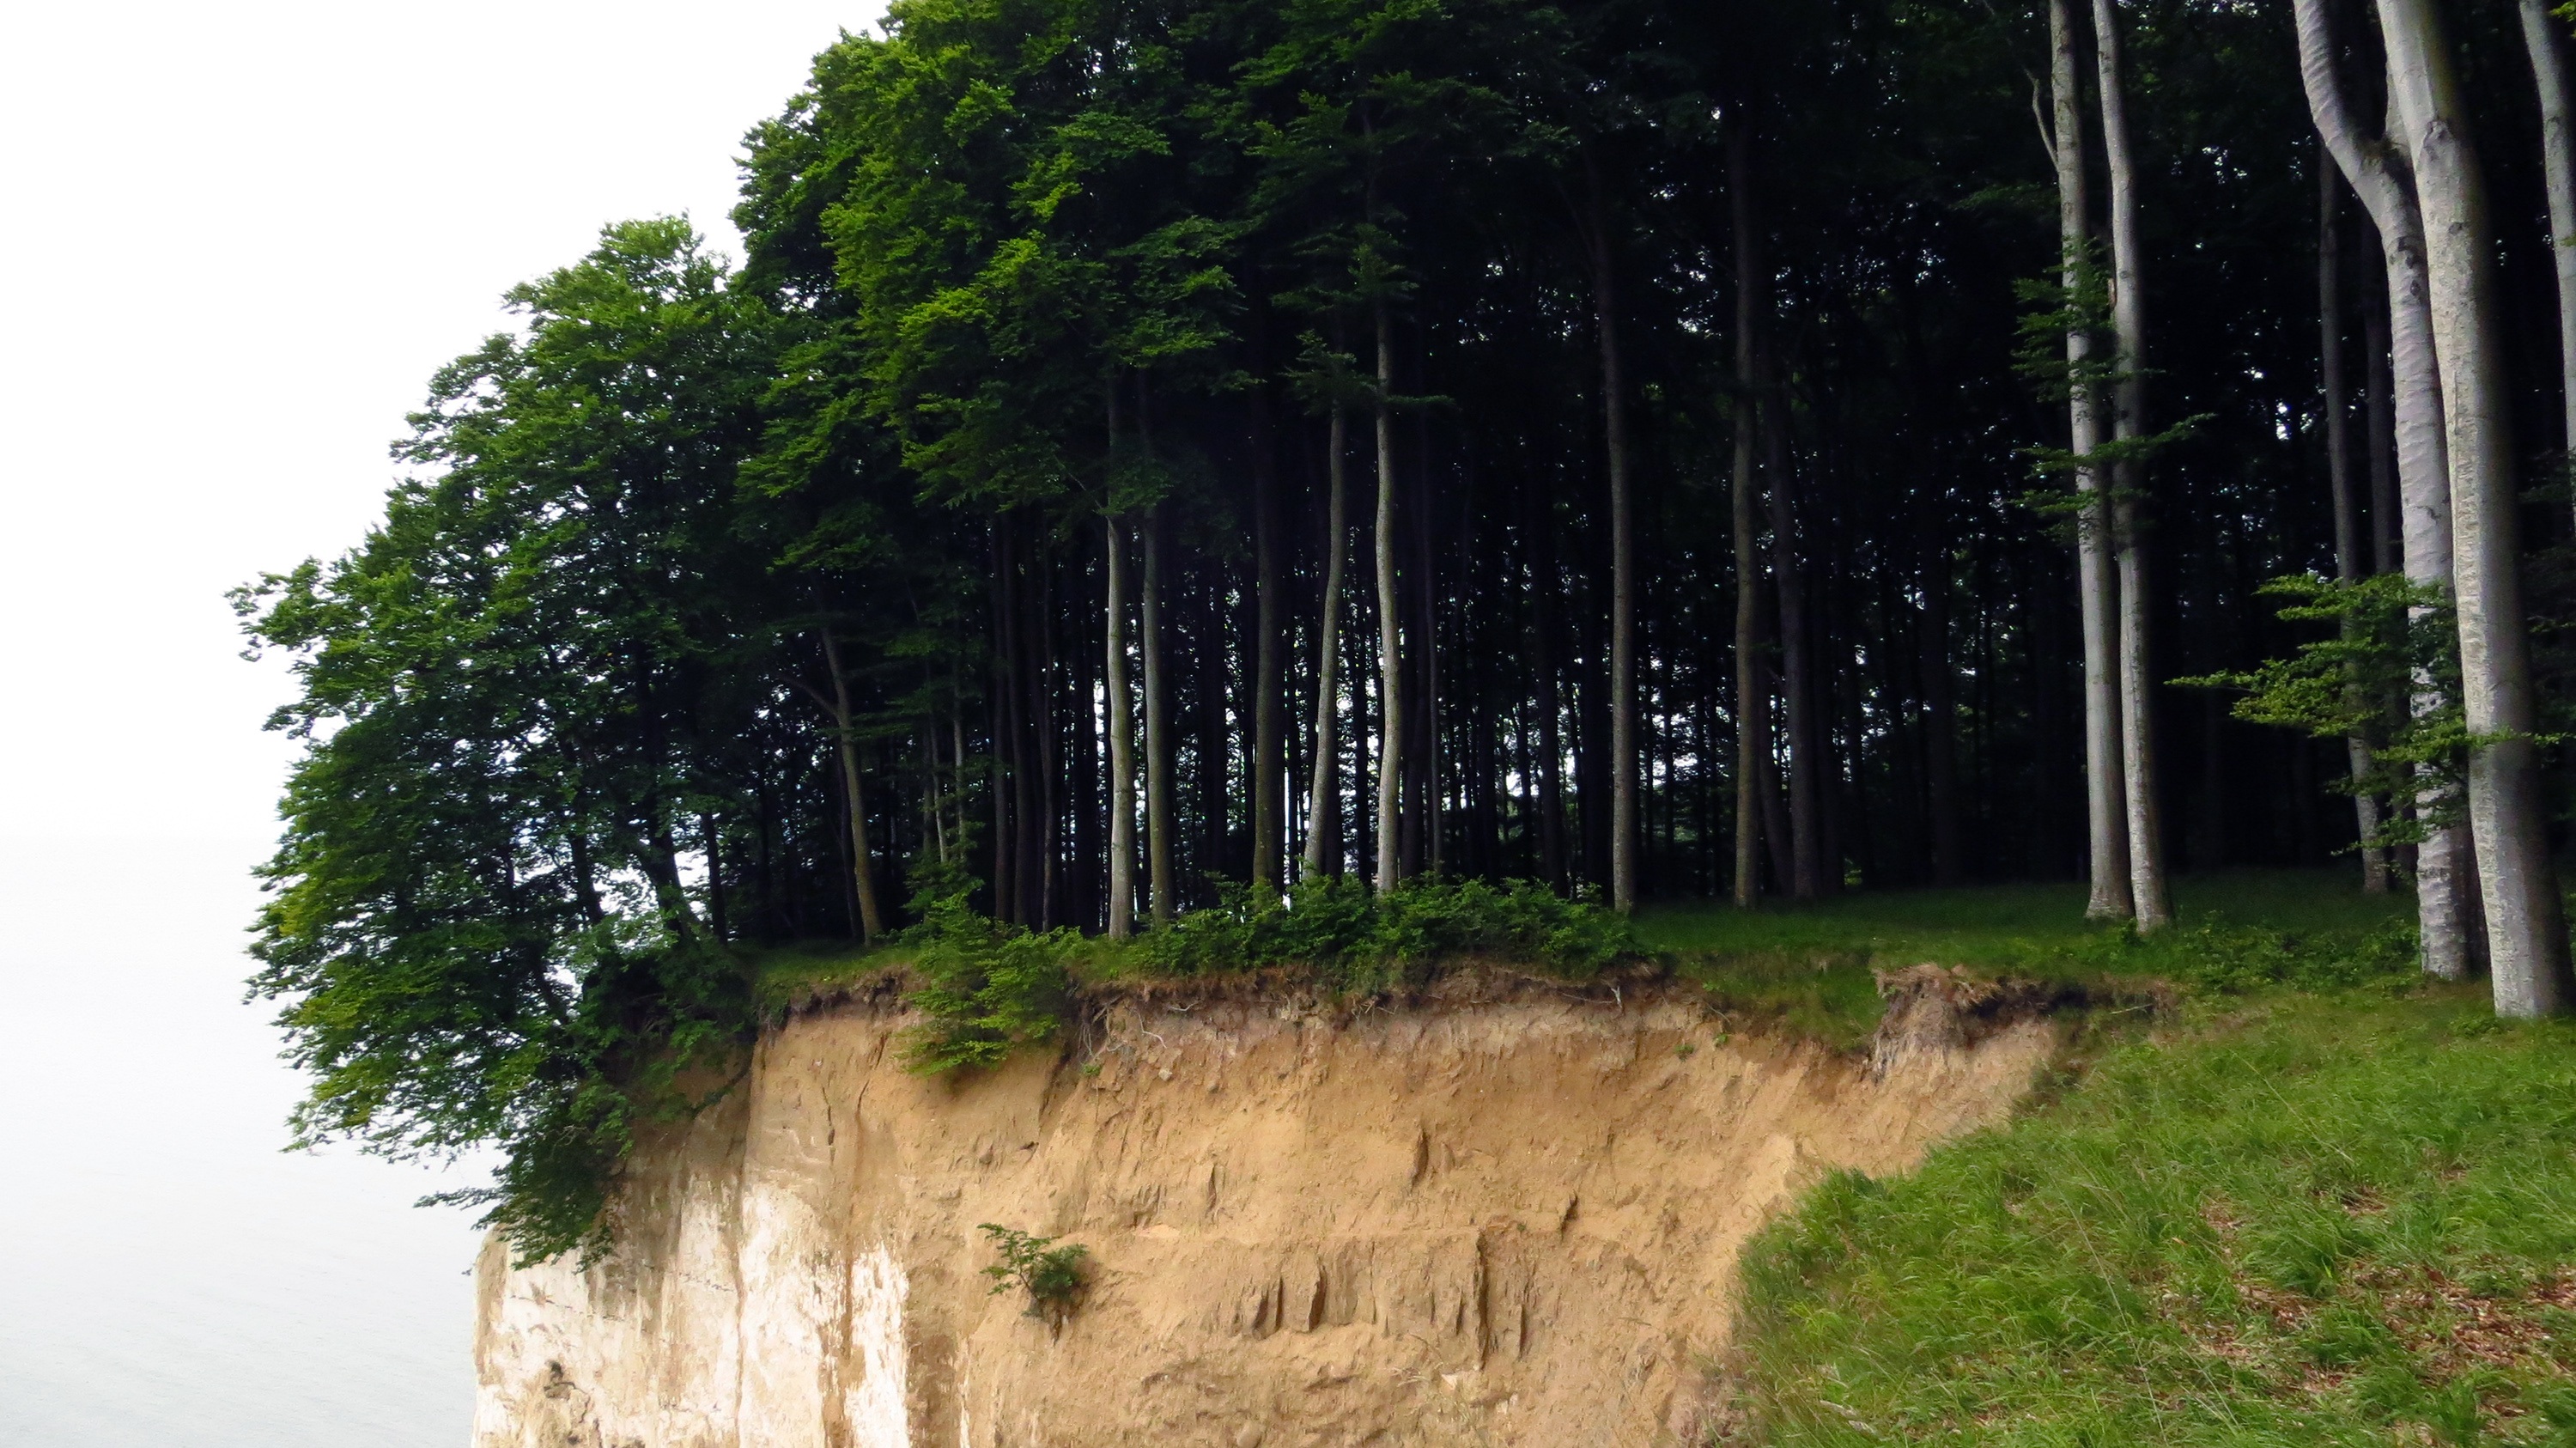
sea, tree, nature, forest, plant, view, trunk, jungle, slope, soil, trees, habitat, baltic sea, white cliffs, r gen, mecklenburg western pomerania, r gen island, high shore trail, sassnitz, demolition edge, woody plant, arecales